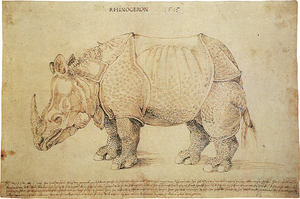
Le Rhinocéros de Dürer est une gravure sur bois d’Albrecht Dürer datée de 1515. L’image est fondée sur une description écrite et un bref croquis par un artiste inconnu d’un rhinocéros indien débarqué à Lisbonne plus tôt dans l’année. Dürer n’a jamais observé ce rhinocéros qui était le premier individu vivant vu en Europe depuis l’époque romaine. Vers la fin de 1515, le roi de Portugal, Manuel Iᵉʳ, envoya l’animal en cadeau au pape Léon X, mais il mourut dans un naufrage au large des côtes italiennes au début de 1516. Un rhinocéros vivant ne sera revu en Europe qu’à l'arrivée d'un second spécimen indien à Lisbonne en 1577.